USCGC Mackinaw (WAGB-83)

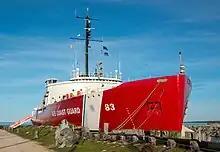
The USCGC "Mackinaw" (WAGB-83) as seen from her permanent berth at the SS "Chief Wawatam" dock at Mackinaw City, Michigan, 2019

USCGC "Mackinaw" (WAGB-83) is a decommissioned United States Coast Guard icebreaker which operated on the Great Lakes for 62 years. A state-of-the-art icebreaker when she was launched in 1944, "Mackinaw" was built to extend the shipping season on the Great Lakes into the winter months and thereby strengthen the wartime economy of the United States during World War II. Unlike the U.S. Coast Guard's large icebreakers before and since, "Mackinaw" was designed specifically for use in the shallow, freshwater Great Lakes.